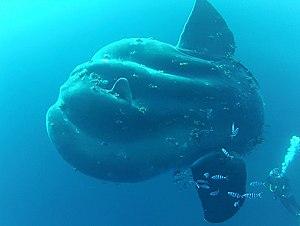
Mola est un genre de poissons tetraodontiformes communément appelés « poissons-lune ».